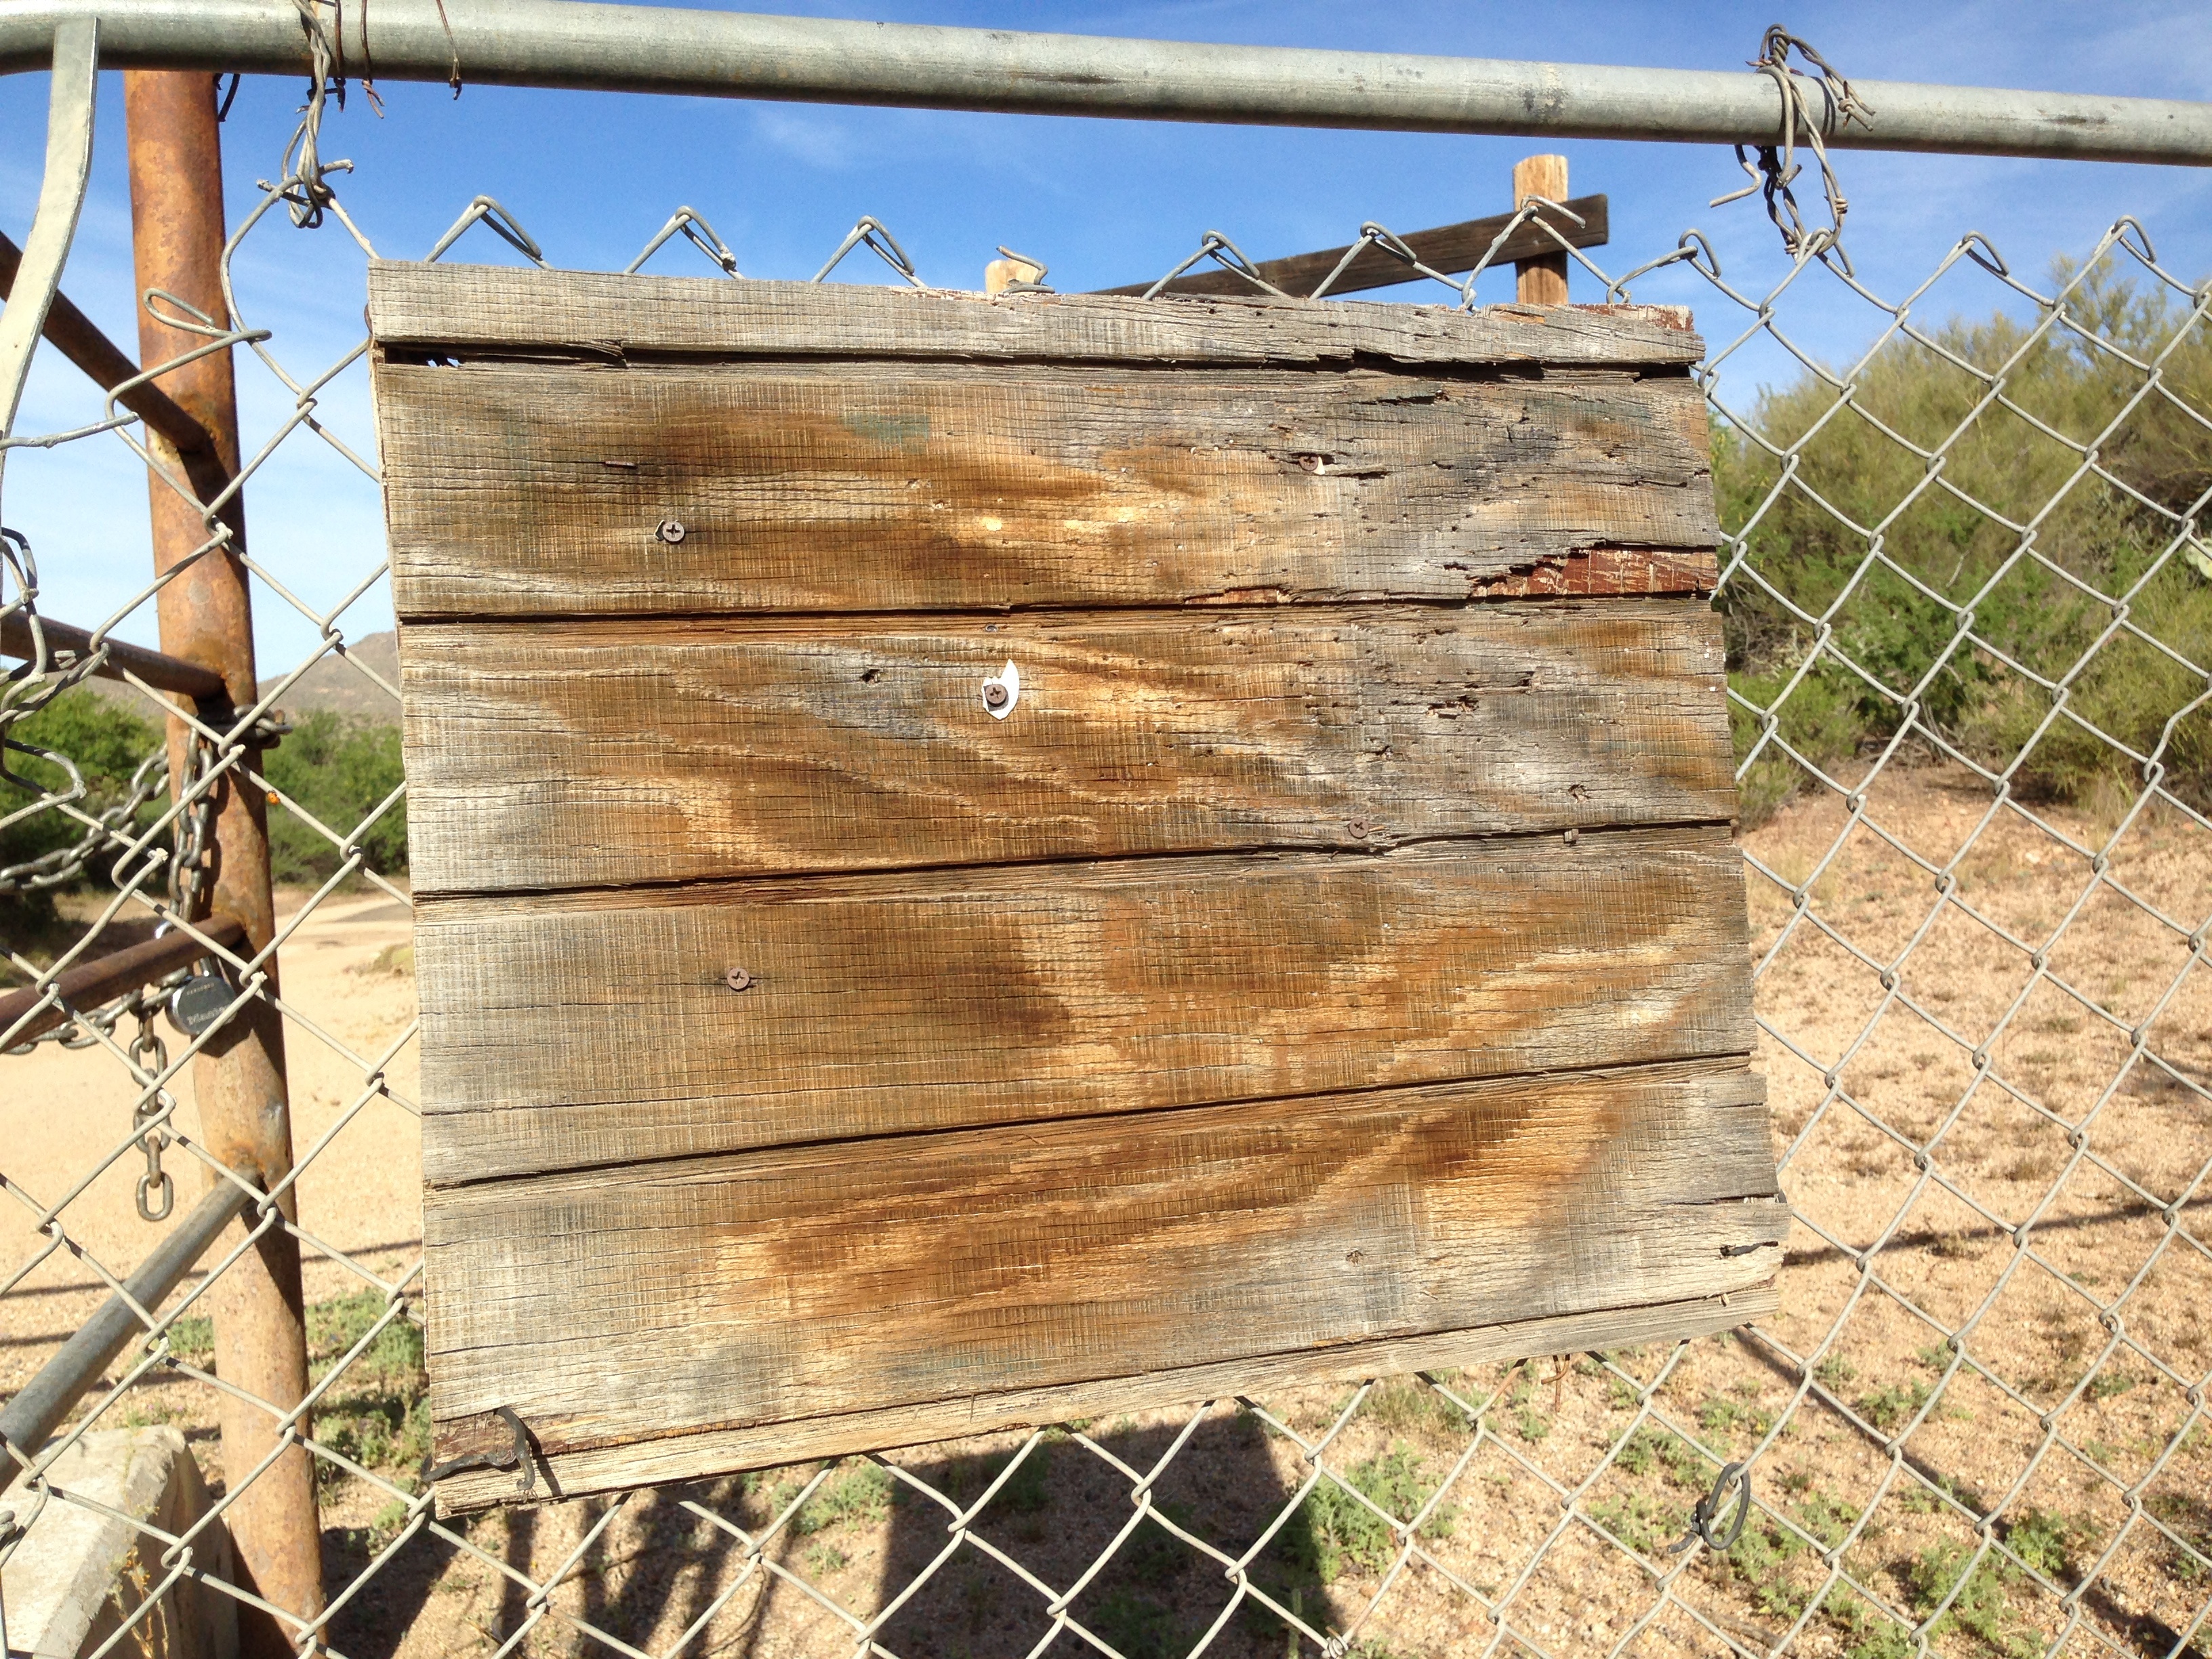
fence, wood, wall, lumber, man made object, outdoor structure